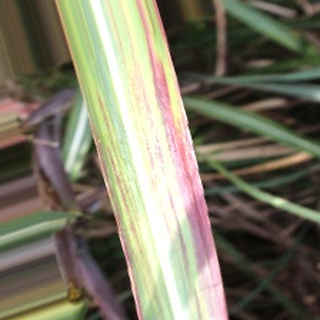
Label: sugarcane_bacterial_blight